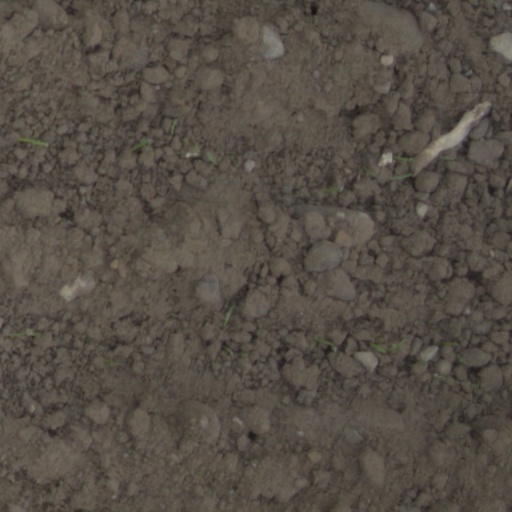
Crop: wheat